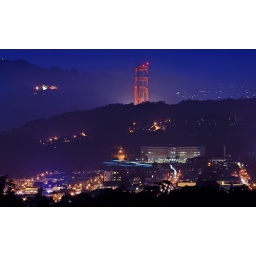
over the golden gate bridge and richmond district - grand view park, san francisco, california